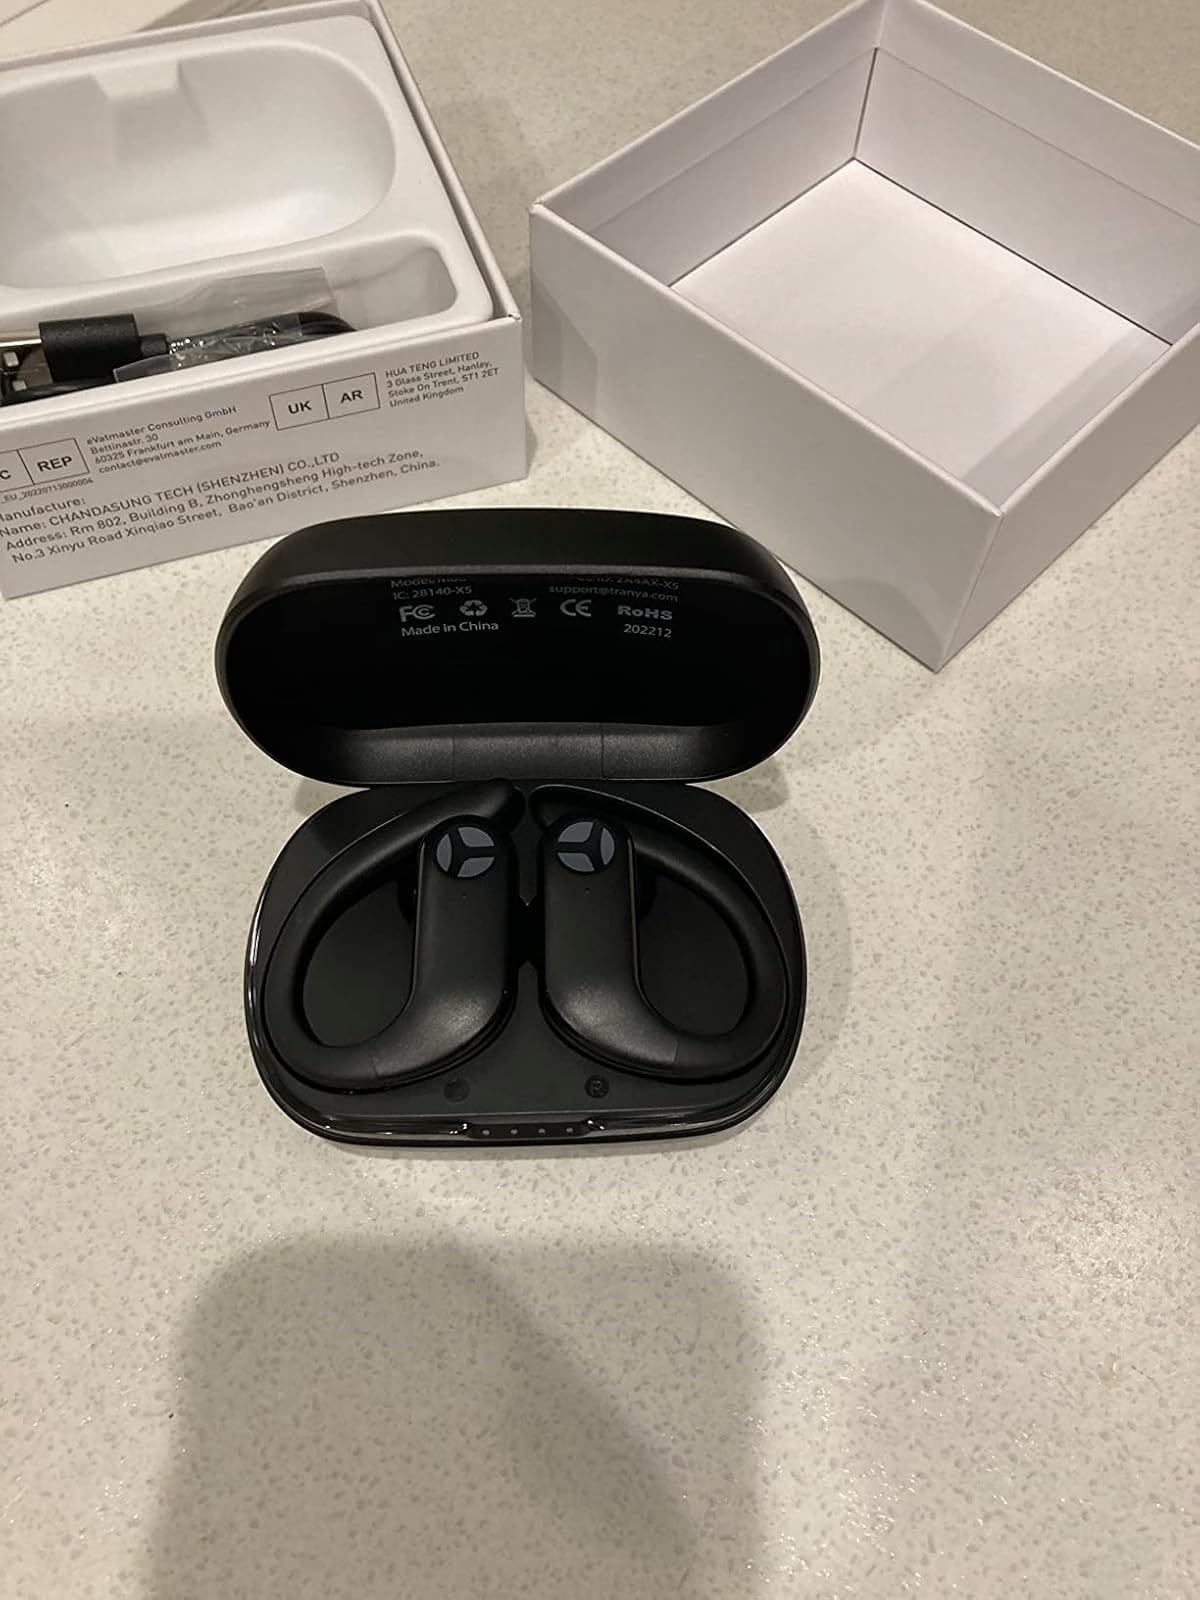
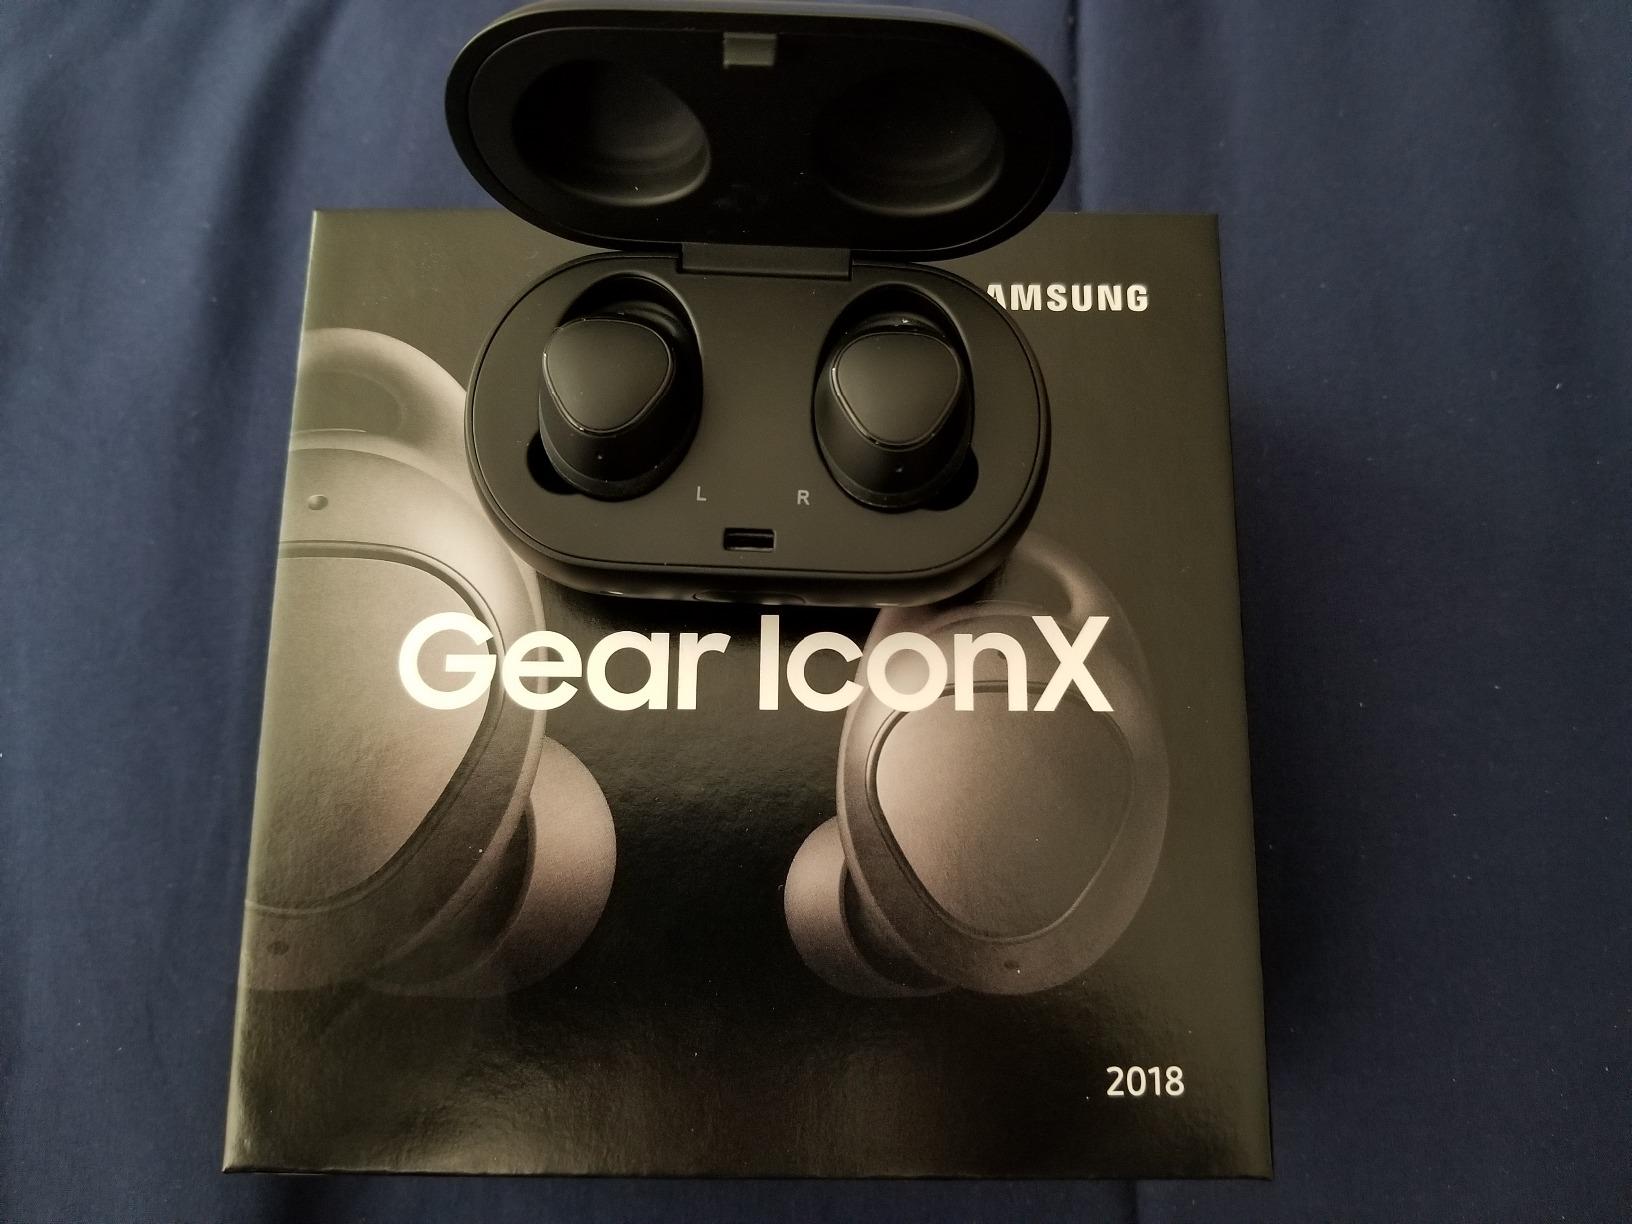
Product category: earbuds
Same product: no